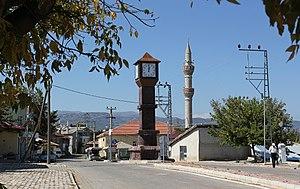
Ahırlı est une ville et un district de la province de Konya dans la région de l'Anatolie centrale en Turquie.